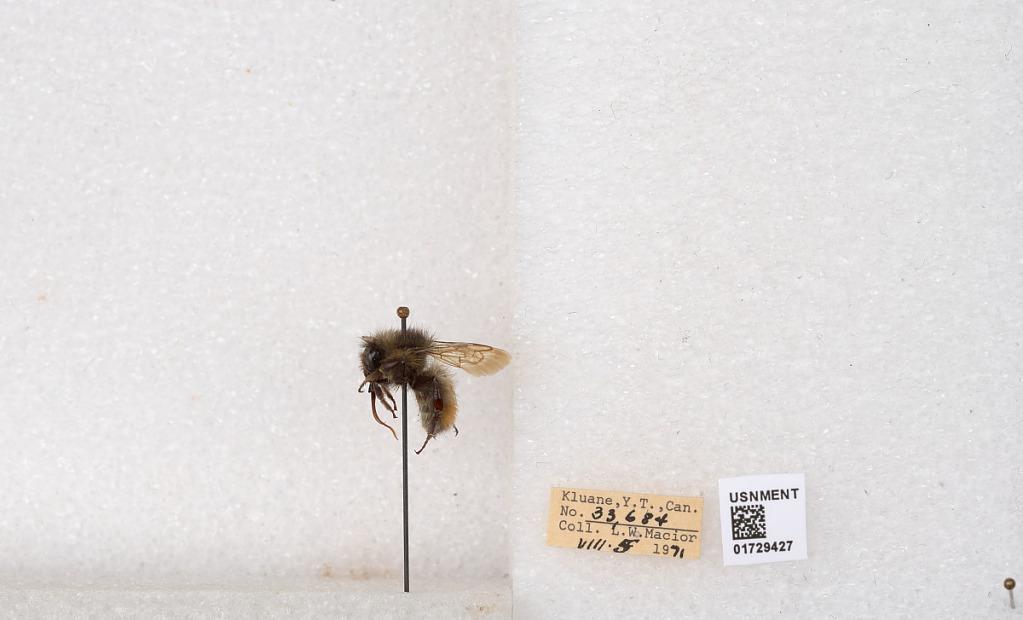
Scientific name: Bombus flavifrons Cresson
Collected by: L. Macior
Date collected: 1971-8-5
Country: Canada
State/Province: Yukon Territory
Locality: Kluane National Park and Reserve
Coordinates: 60.7493, -139.504